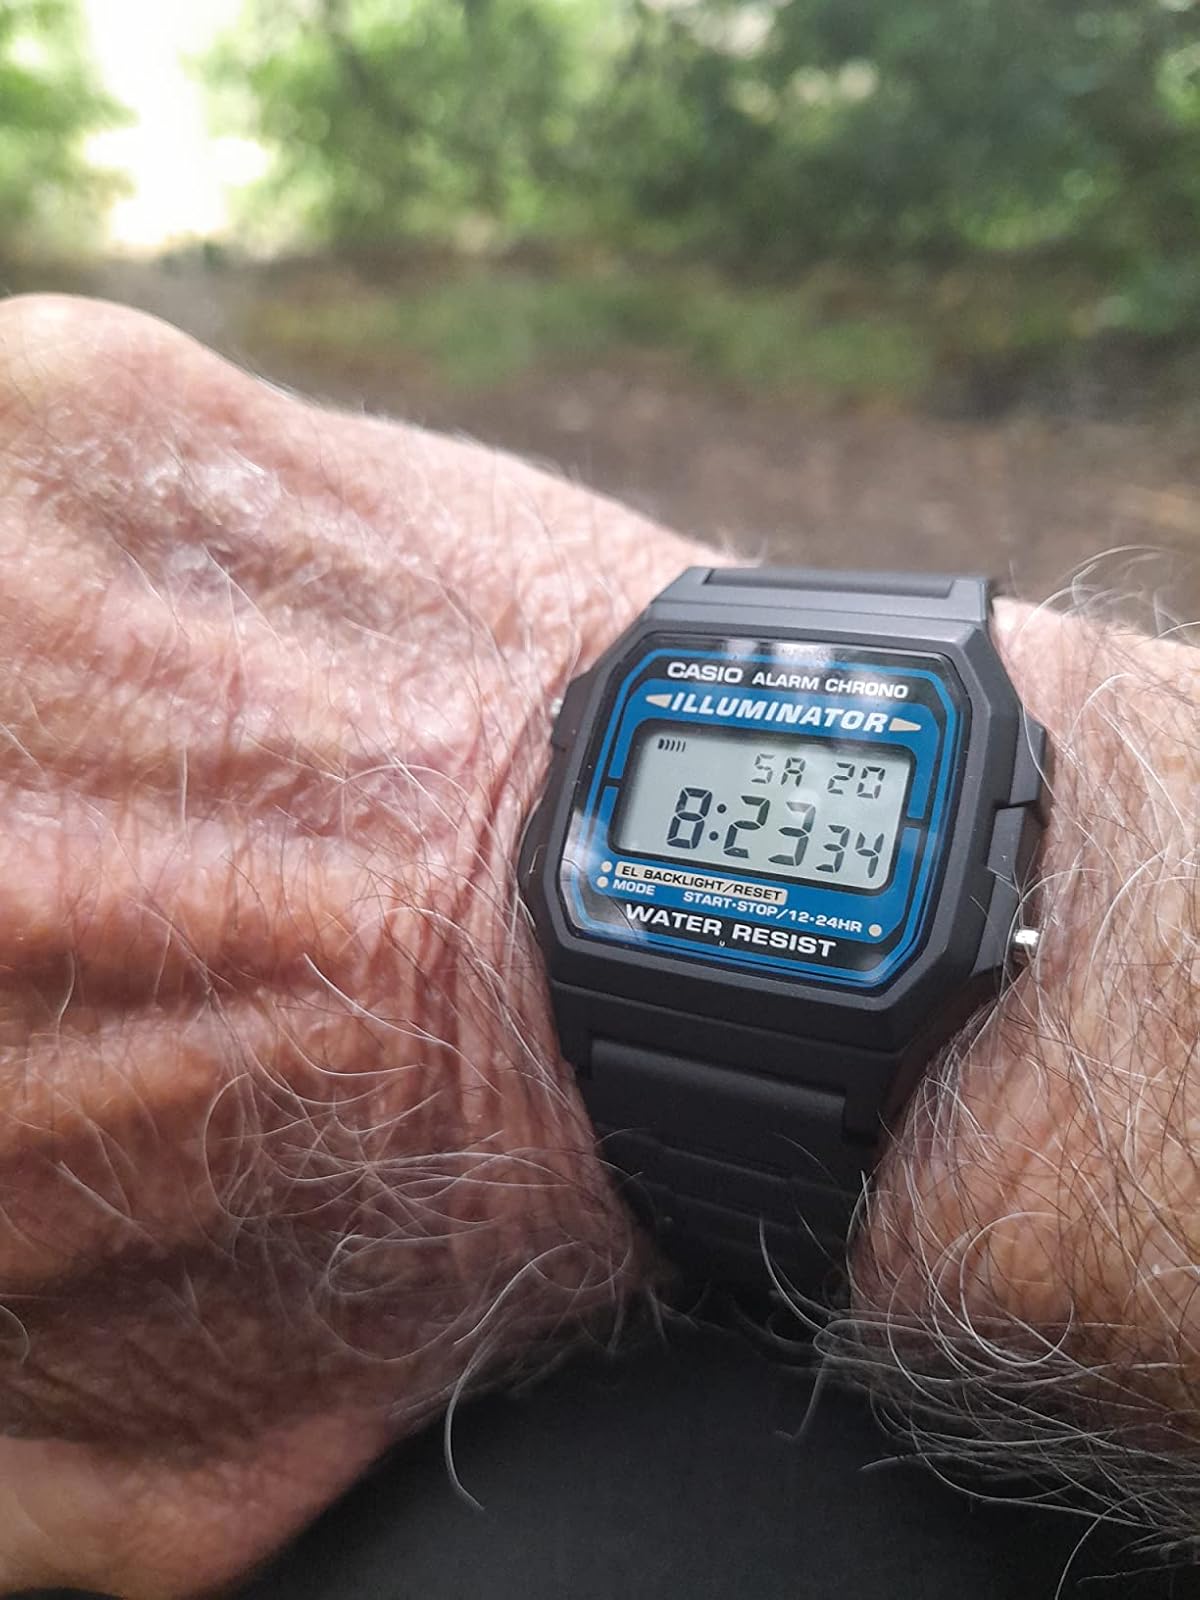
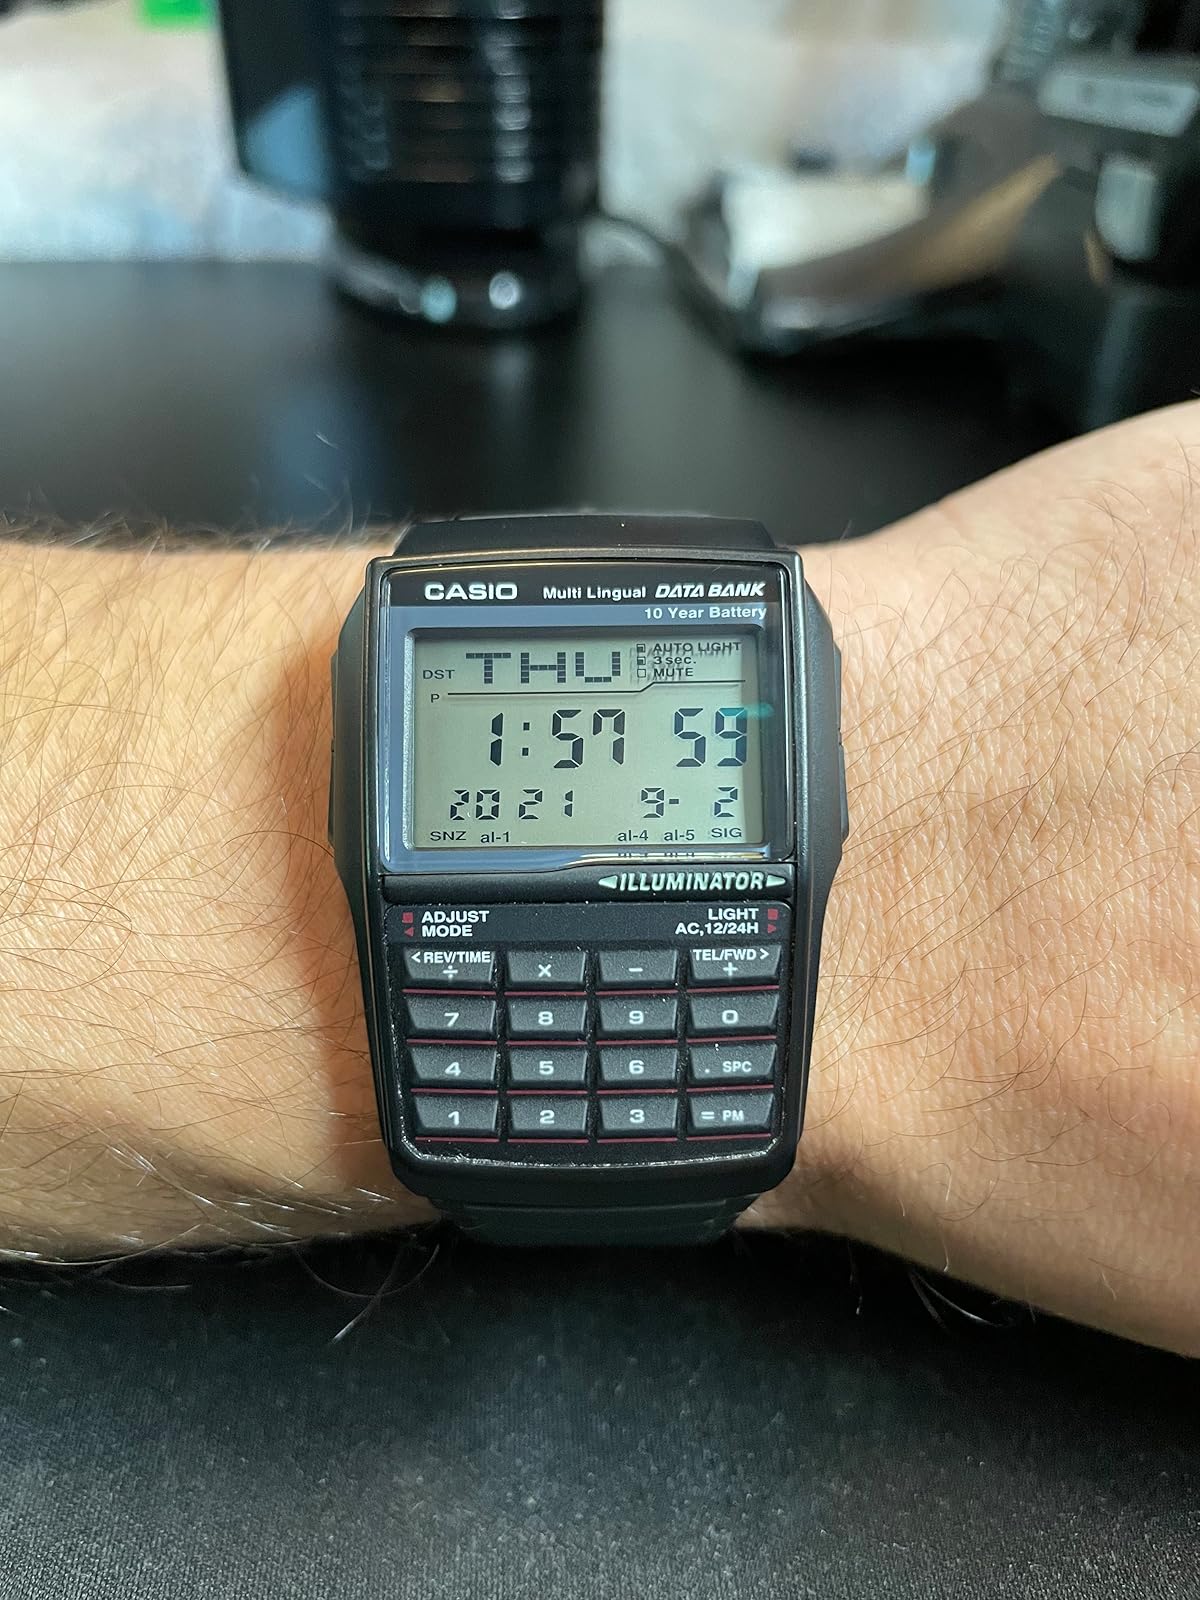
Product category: accessories_watch
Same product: no